Thomas Hal Phillips

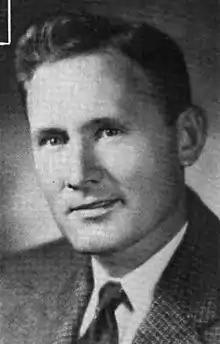
Phillips circa 1964

Thomas Hal Phillips (October 11, 1922 – April 3, 2007) was an American novelist, actor and screenwriter.